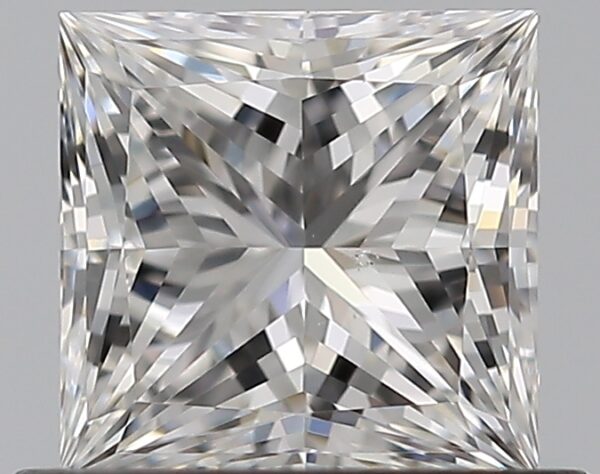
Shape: princess
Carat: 0.72
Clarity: VS1
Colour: F
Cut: EX
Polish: EX
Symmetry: EX
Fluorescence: N
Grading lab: GIA
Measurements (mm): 4.96 x 4.87 x 3.5